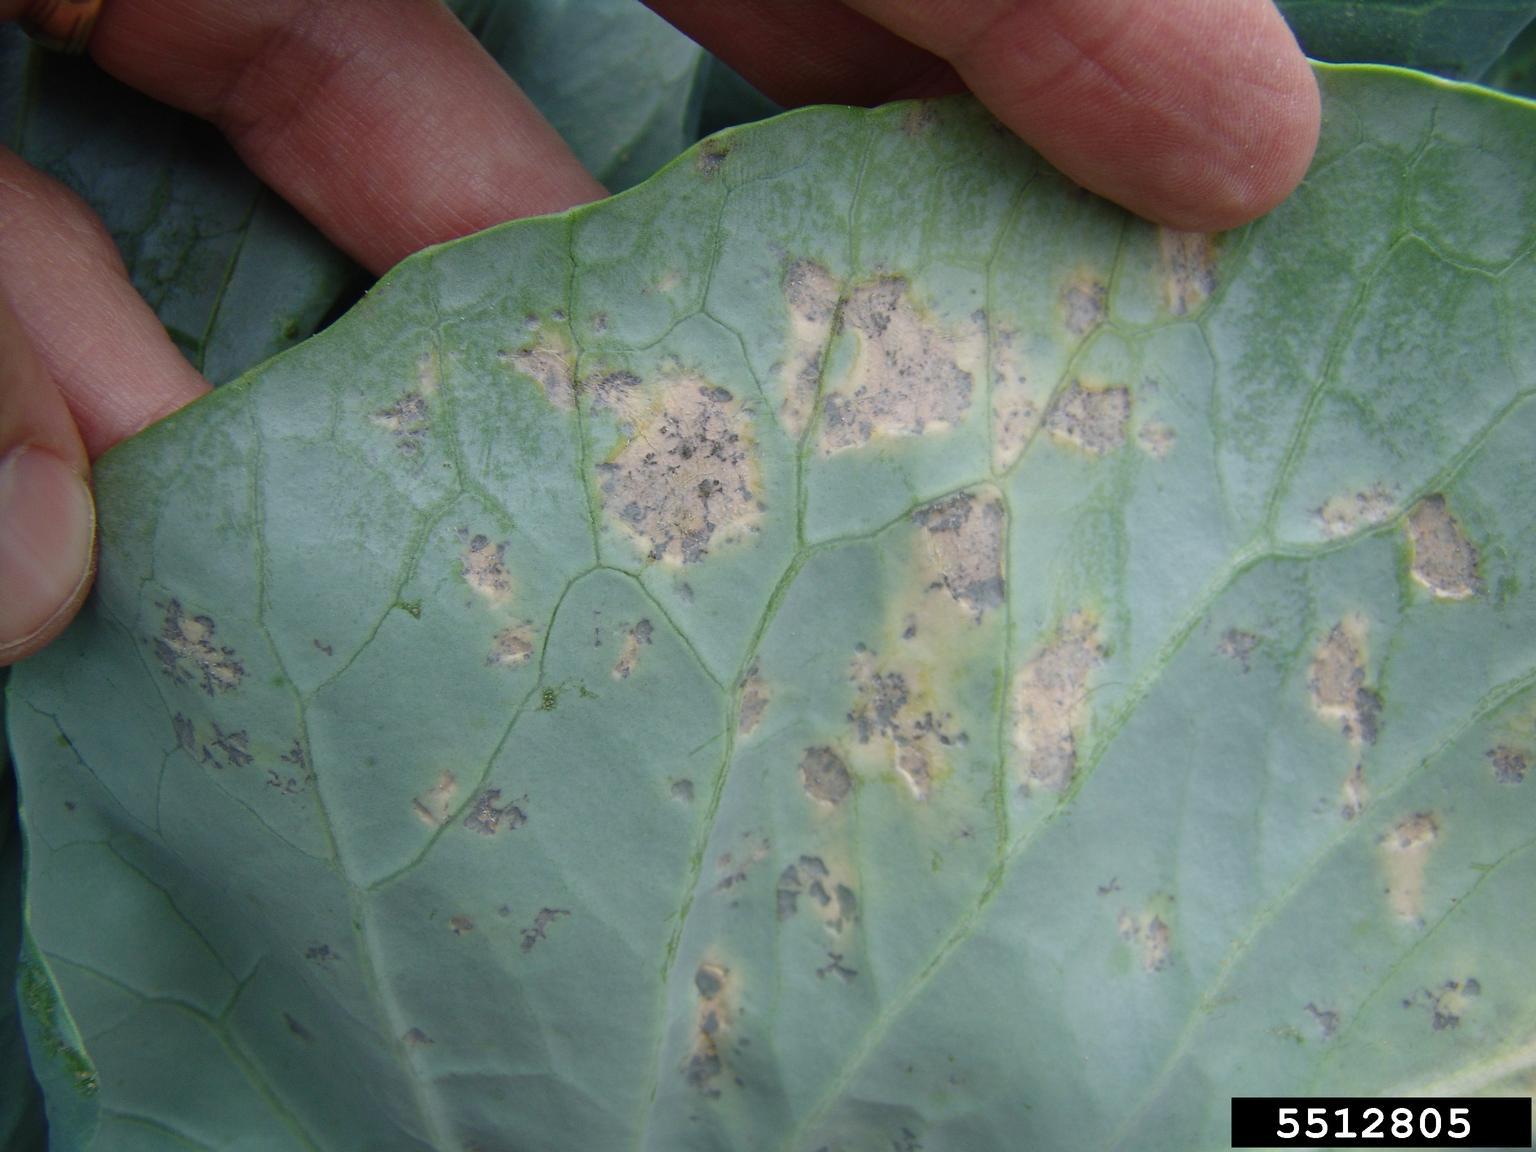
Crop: unknown
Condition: cabbage_cabbage_downy_mildew